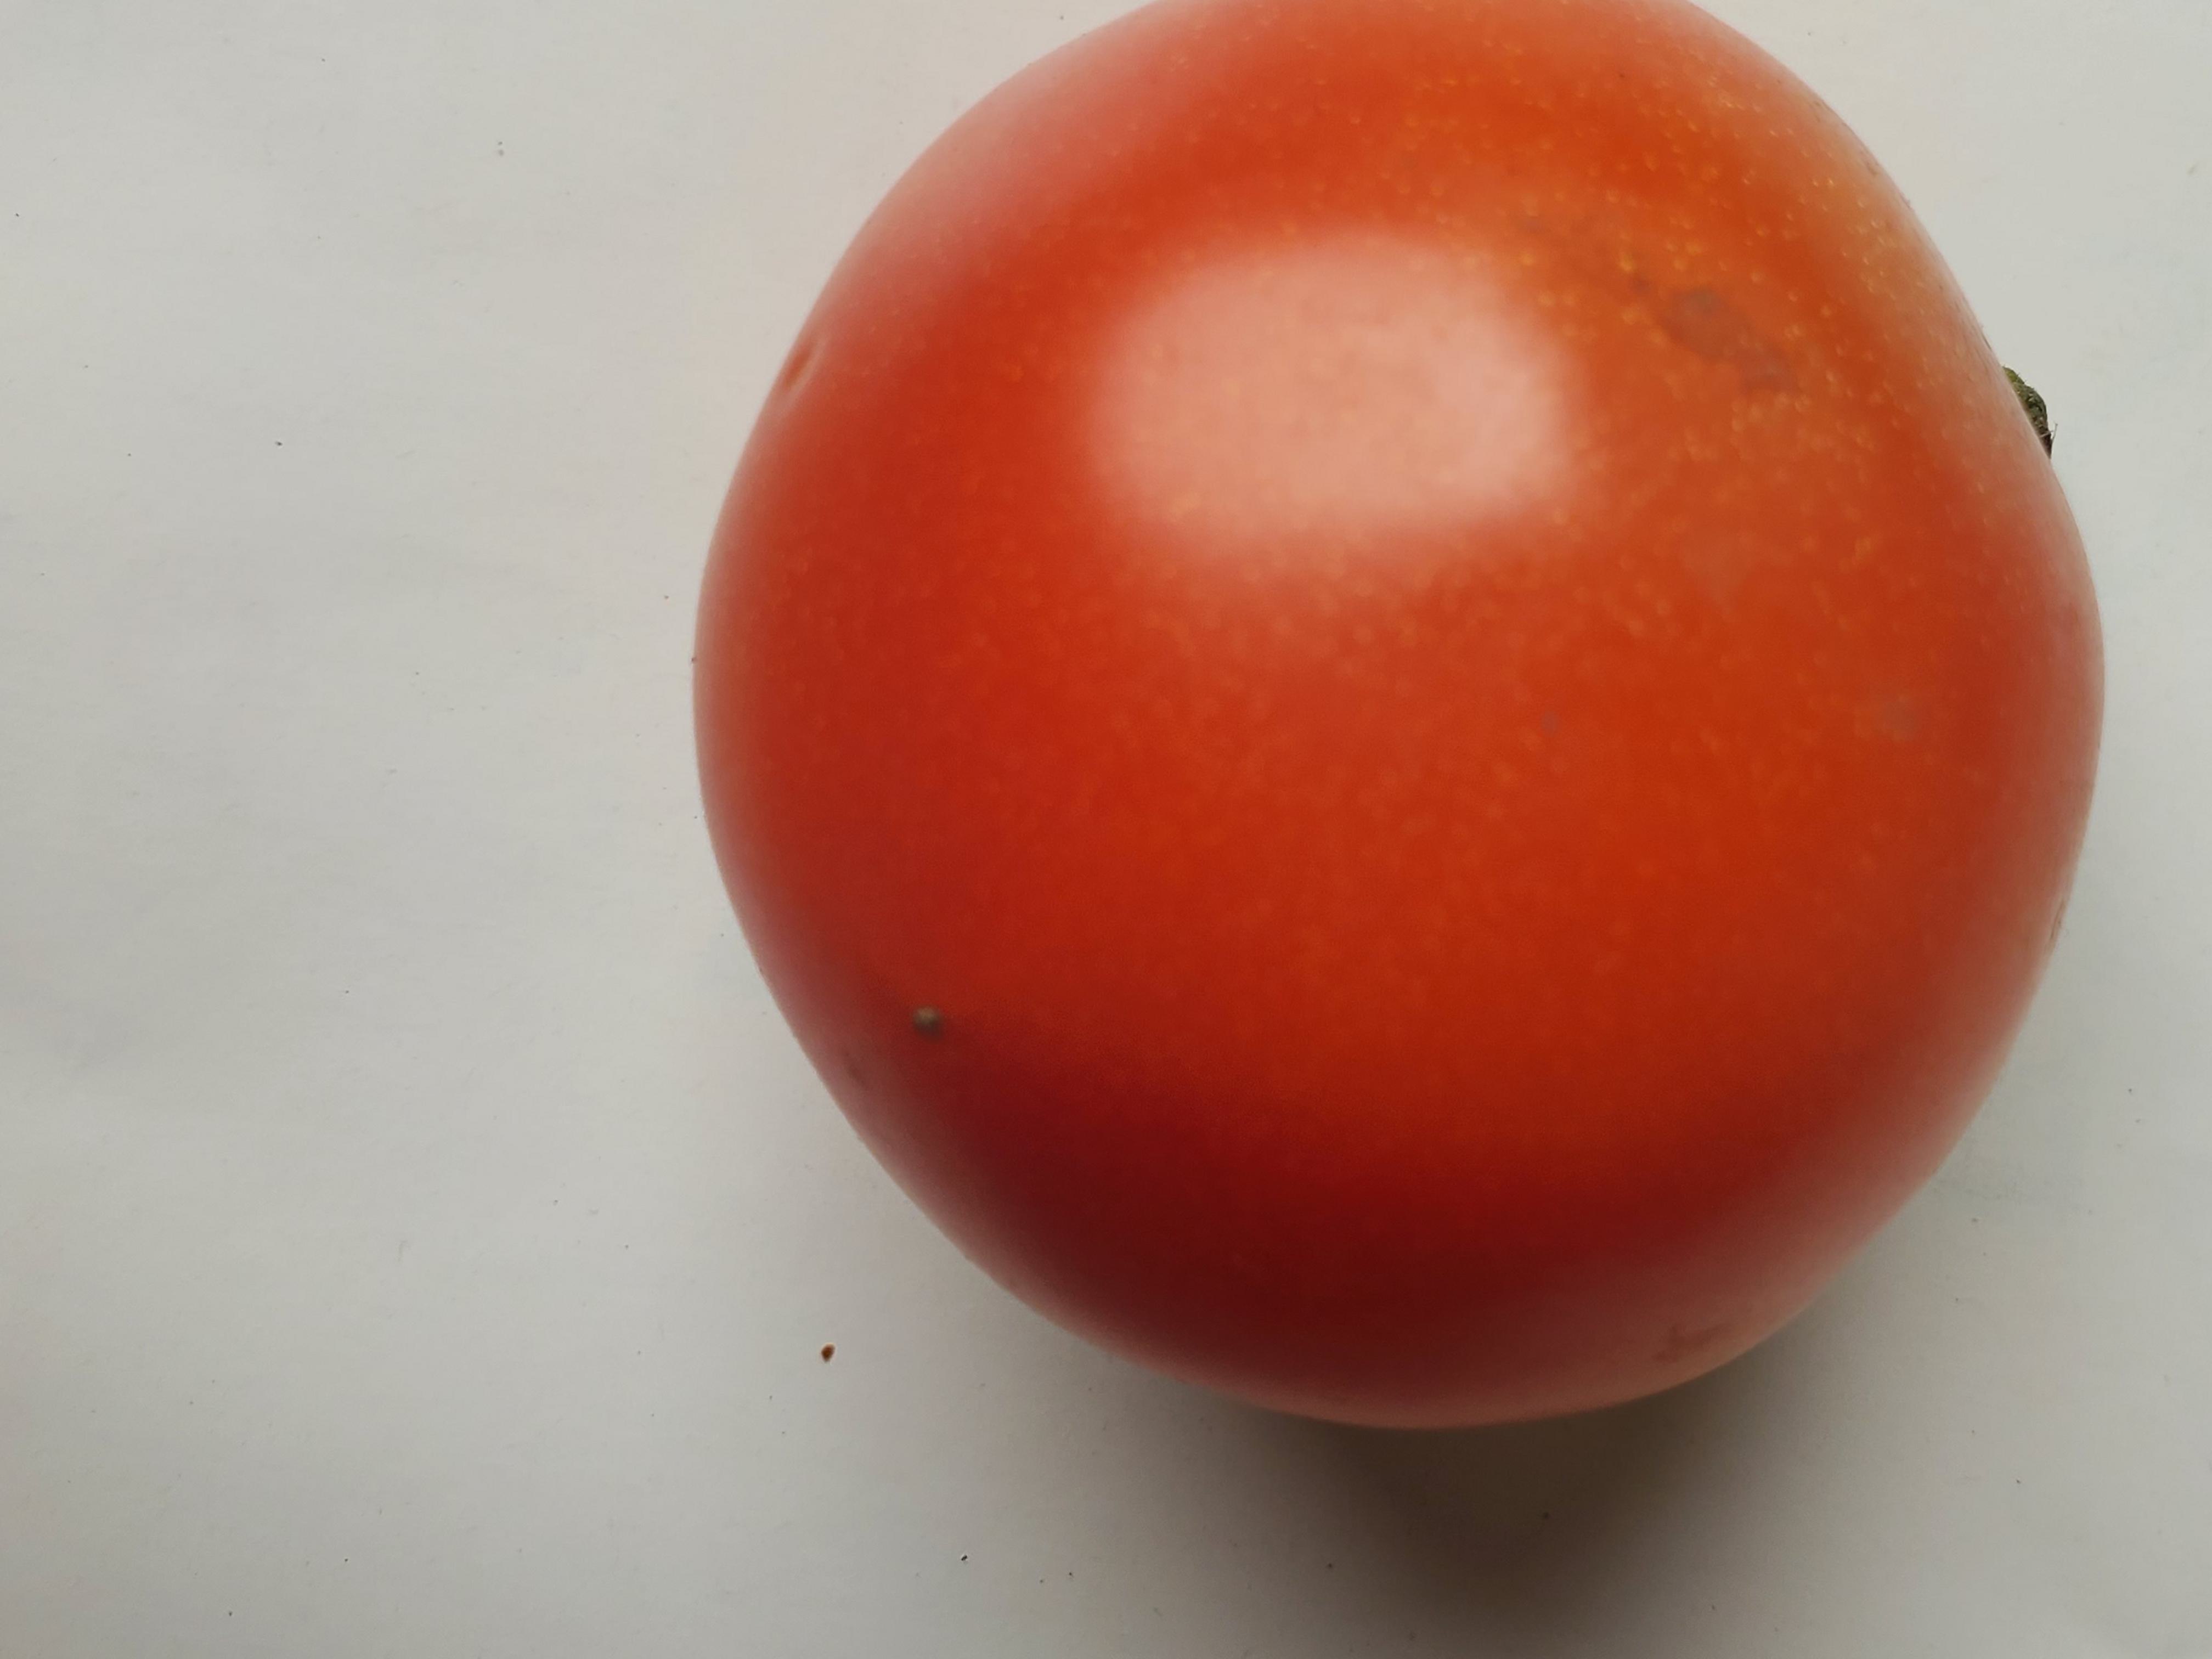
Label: Fresh